Søre Elvdal Church

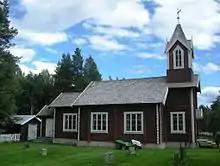
View of the church

Søre Elvdal Church is a parish church of the Church of Norway in Engerdal Municipality in Innlandet county, Norway. It is located in the village of Nymoen. It is the church for the Søre Elvdal parish which is part of the Sør-Østerdal prosti (deanery) in the Diocese of Hamar. The brown, wooden church was built in a long church design in 1885 using plans drawn up by an unknown architect. The church seats about 80 people.